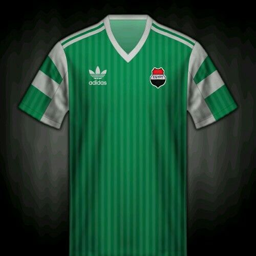
republic away shirt for football world cup .